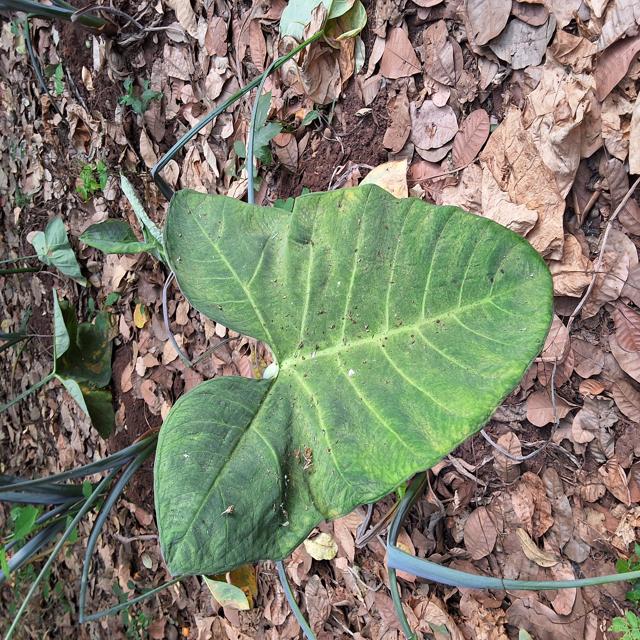
Label: Healthy